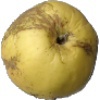
Label: golden_apple